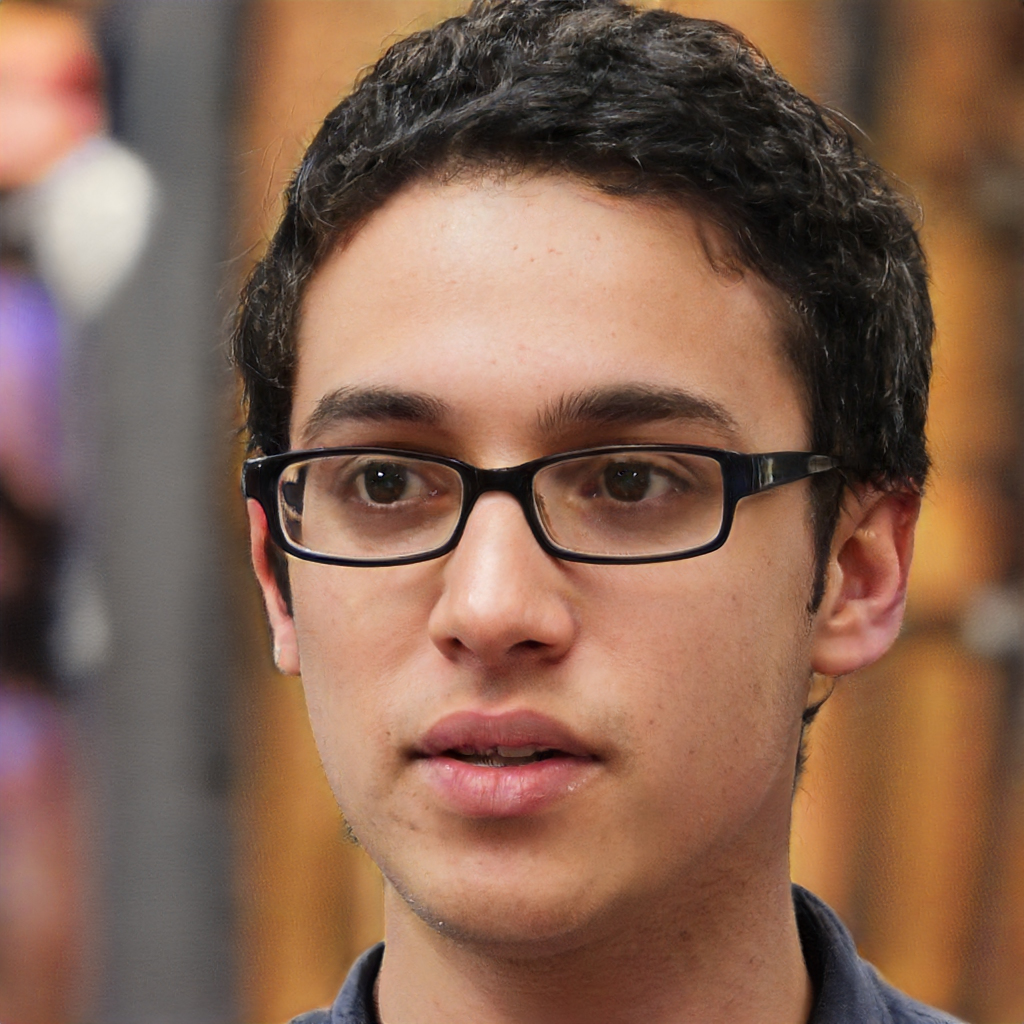
Label: Colored